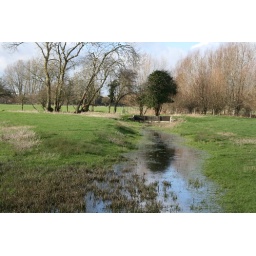
I likes the reflection of the tree in the water on this watermeadow. Caught my eye!